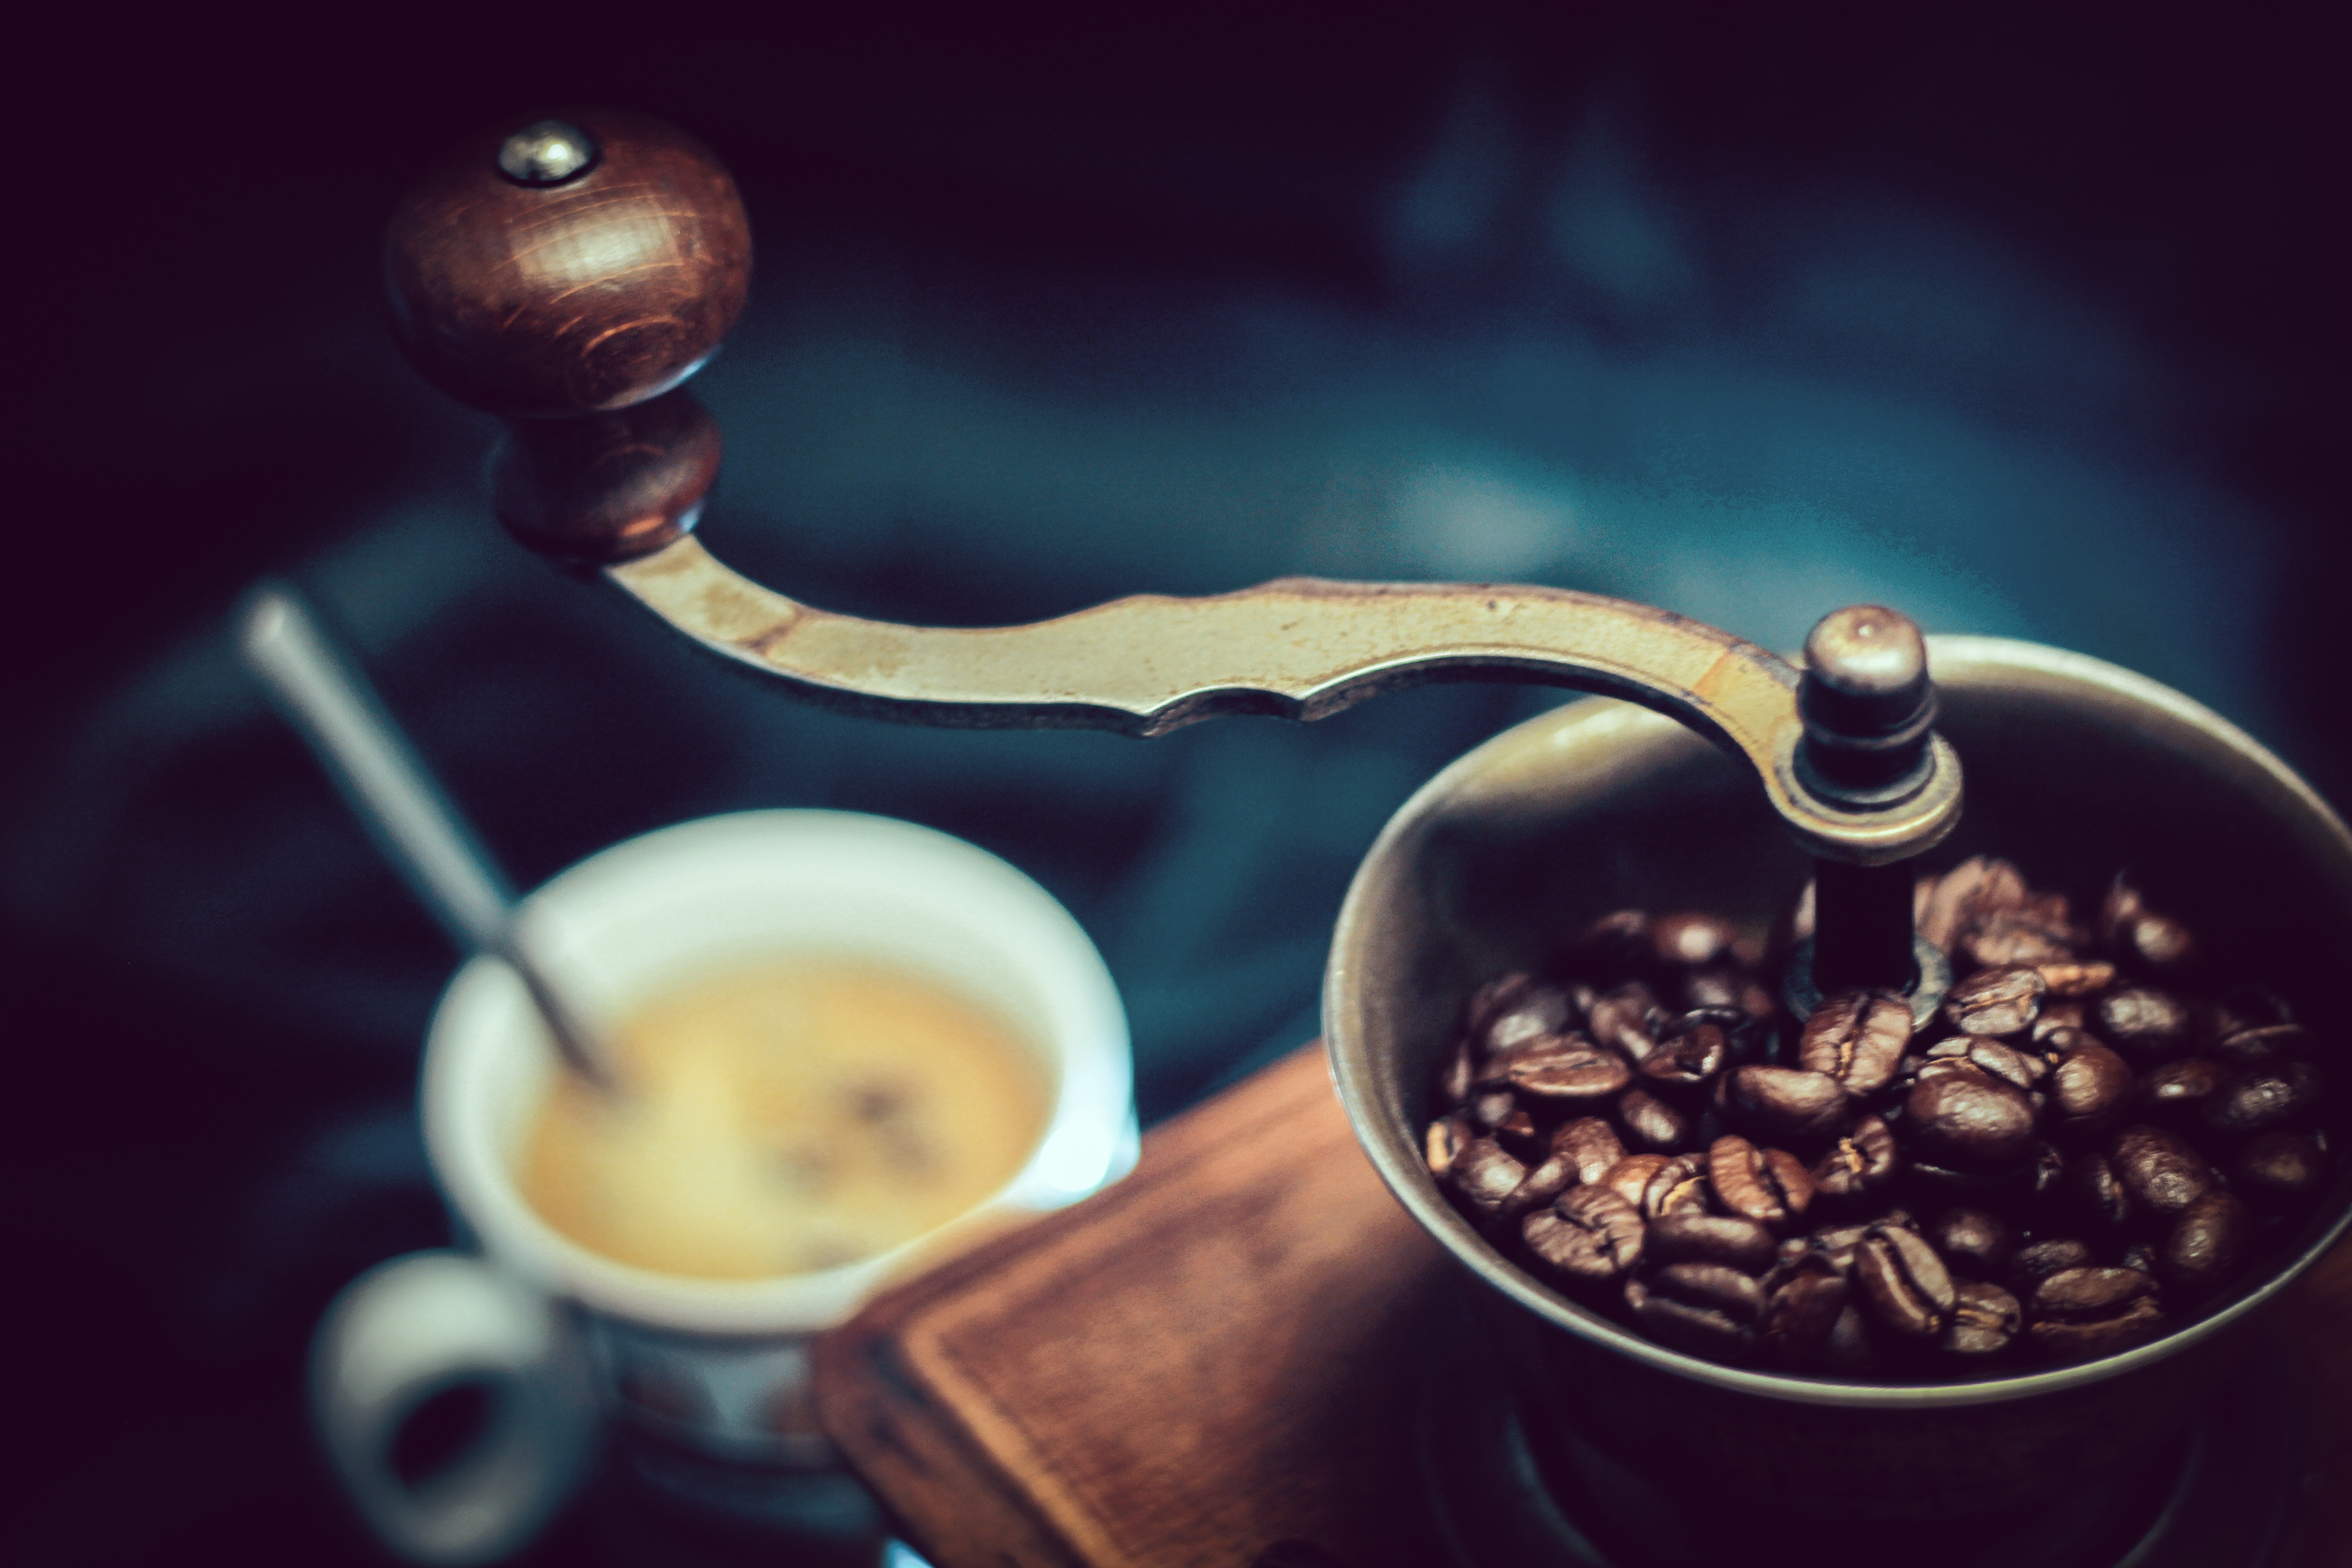
caffeine, still life photography, cup, coffee cup, coffee, jamaican blue mountain coffee, Java coffee, still life, kopi luwak, Single origin coffee, food, turkish coffee, Coffee substitute, cuisine, instant coffee, drink, breakfast, tableware, kona coffee